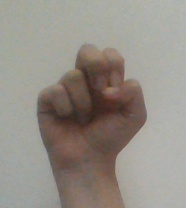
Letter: gaaf